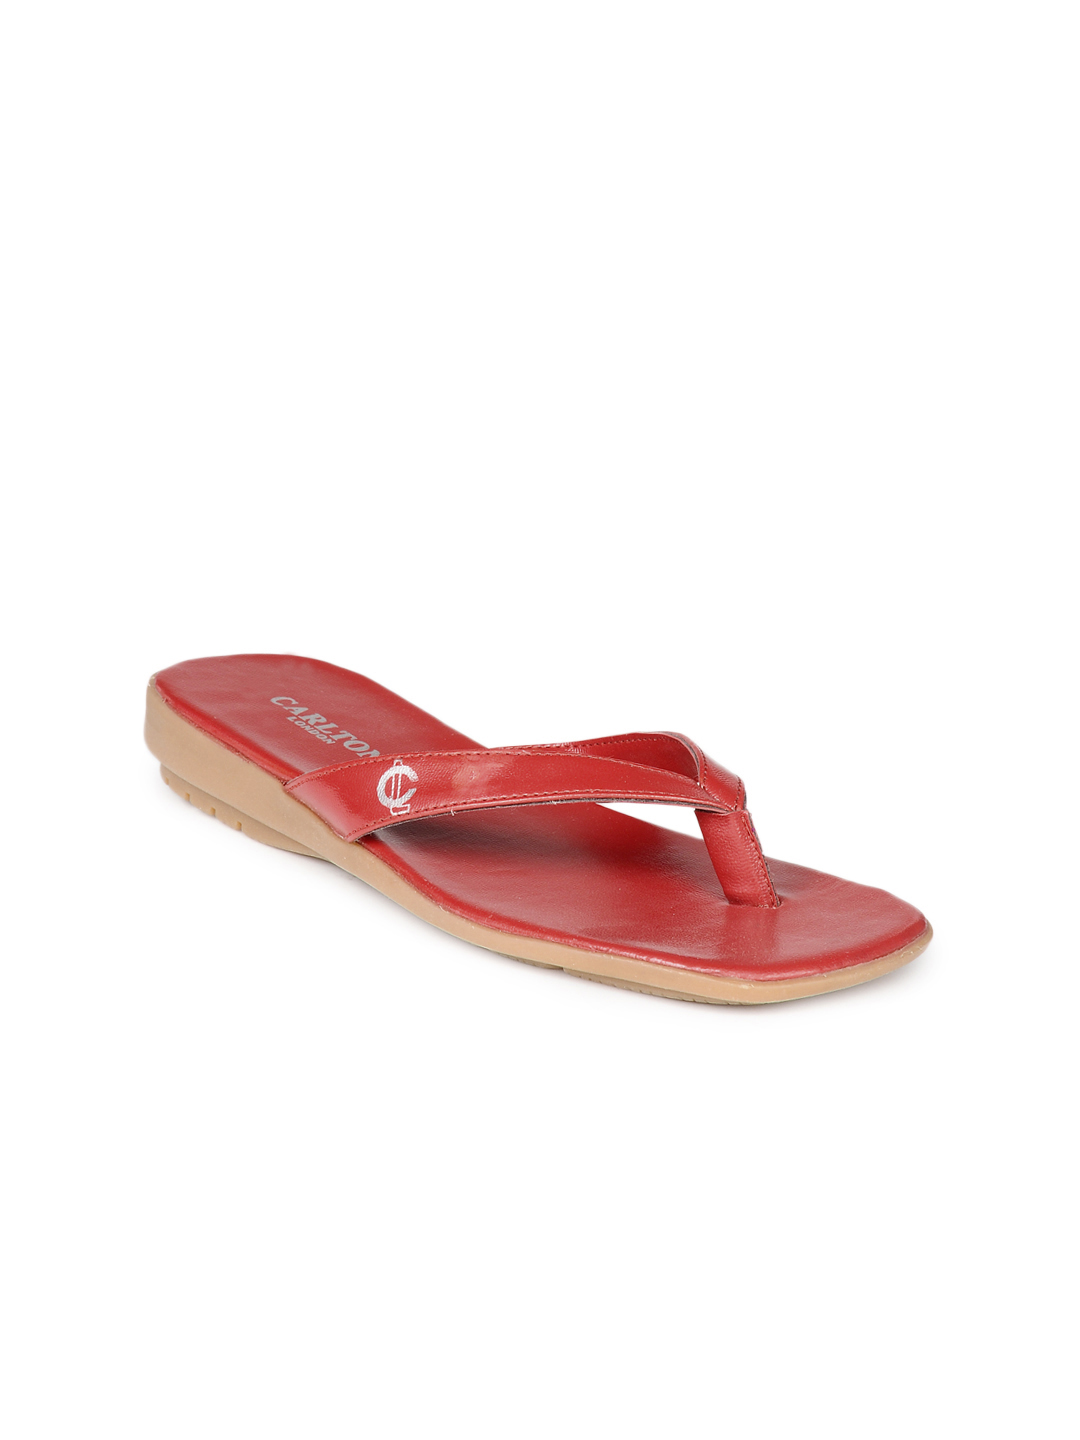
Carlton London Women Red Flats
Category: Footwear / Shoes / Flats
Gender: Women
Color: Red
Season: Winter 2012
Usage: Casual